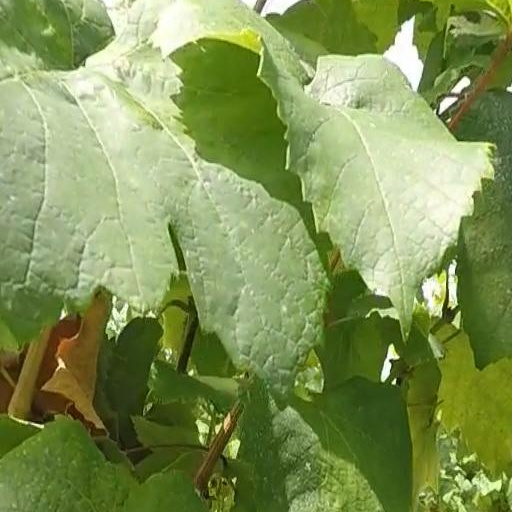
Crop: grape